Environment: real
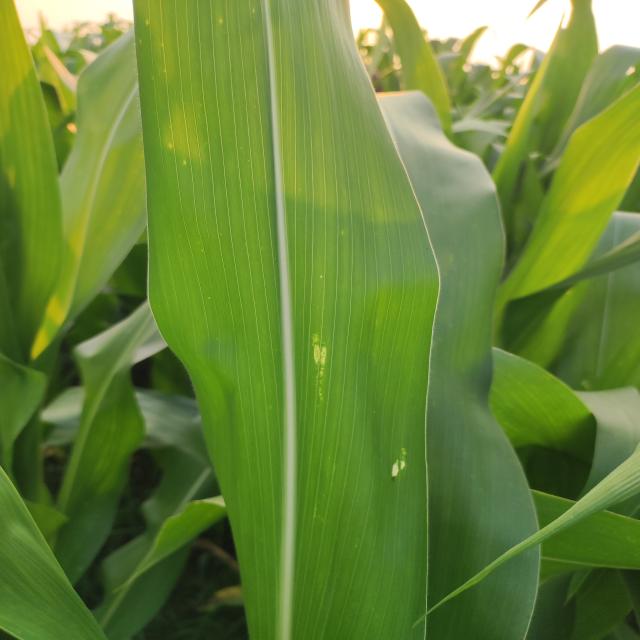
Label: northern_corn_leaf_blight